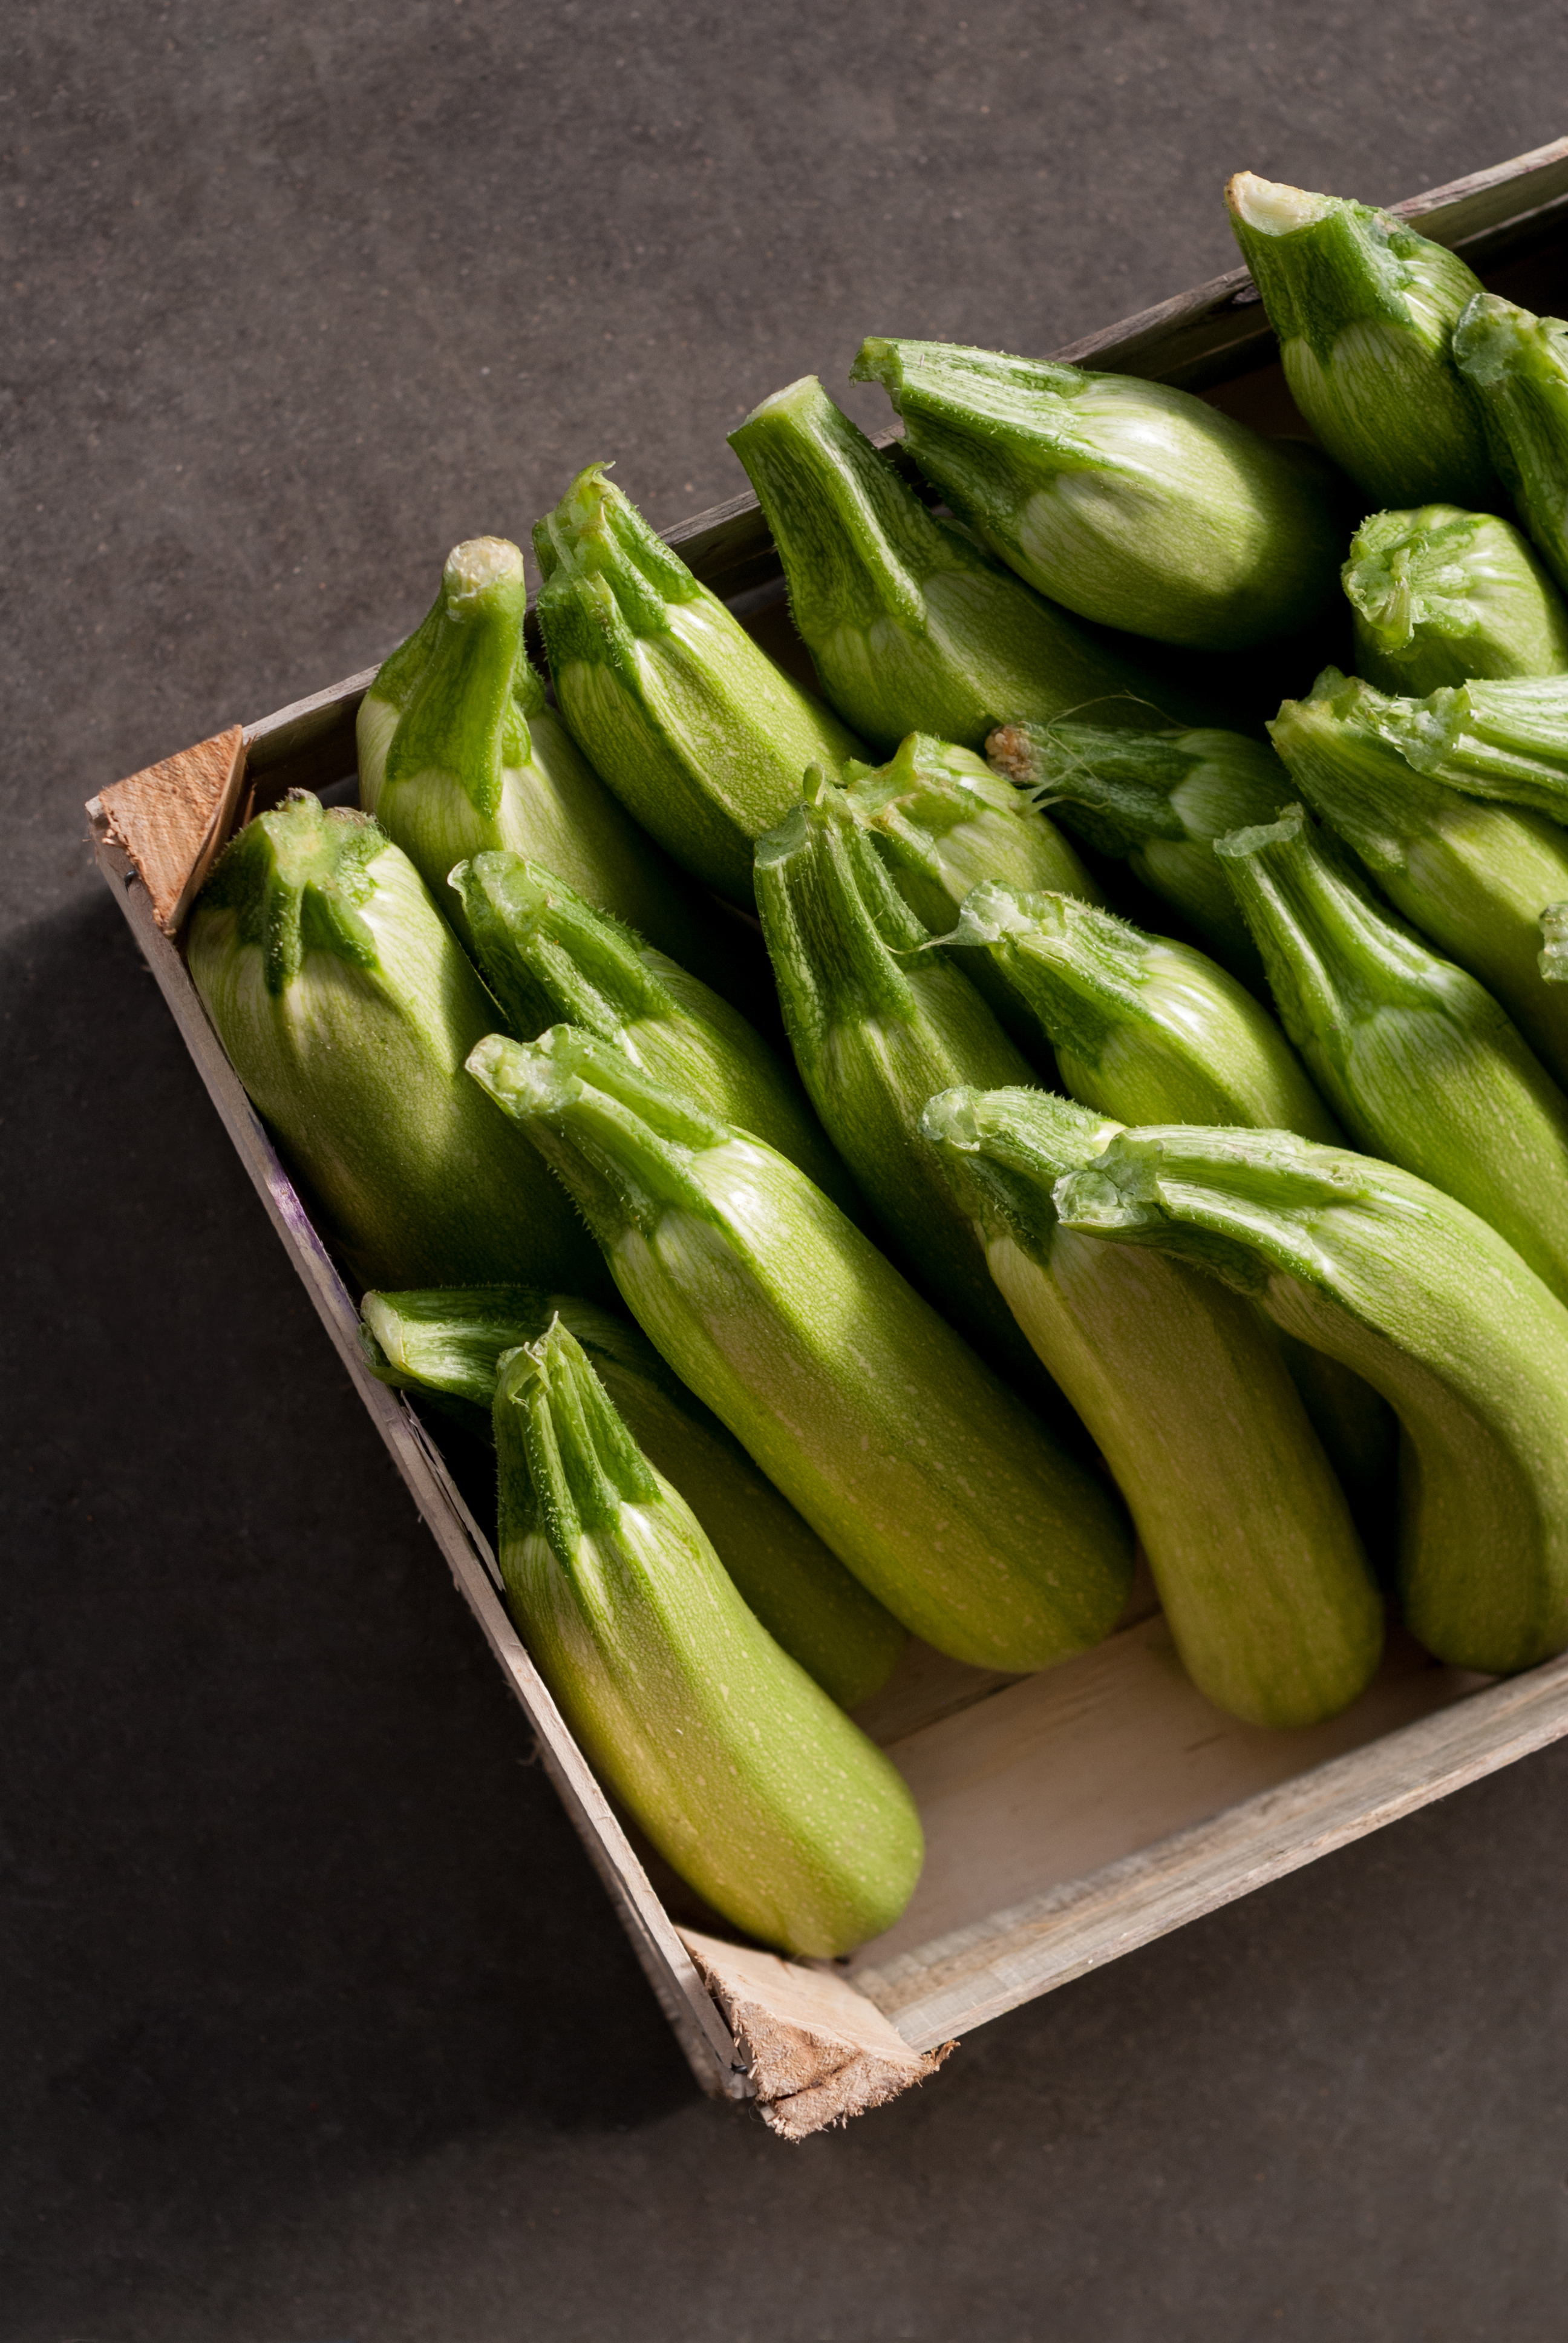
crate, zucchini, food, fresh, box, healthy, wooden, harvest, green, ripe, vegetarian, pile, organic, raw, nutrition, background, heap, natural, vegan, diet, vegetable, agriculture, delicious, object, culinary, ingredient, vitamin, many, produce, eat, vegetables, farming, view, veggie, top, tasty, lettuce, market, courgette, farm, plant, grocery, product, vitamins, group, health, nature, crop, nobody, whole food, vegan nutrition, natural foods, local food, still life photography, staple food, vegetarian food